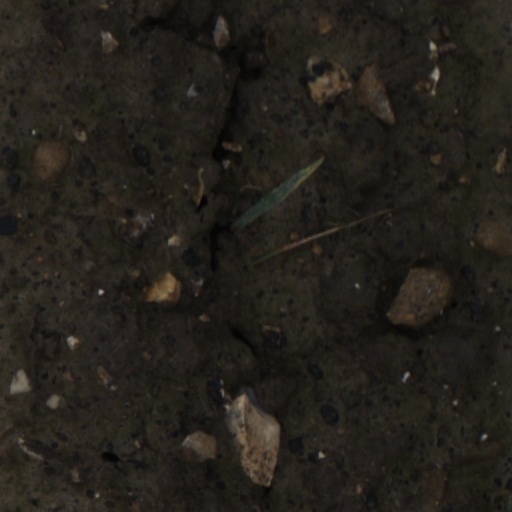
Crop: wheat